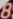
Number: 8